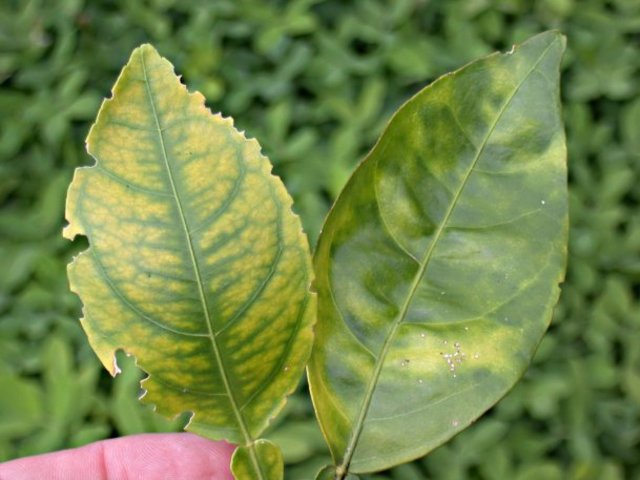
Plant: Citrus
Disease: citrus greening disease